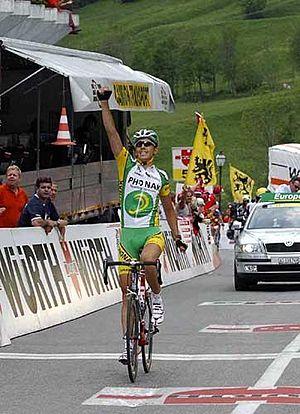
Site steve morabito administré par moi meme
Steve Morabito, né le 30 janvier 1983 à Monthey, est un coureur cycliste suisse. Professionnel de 2006 à 2019, il a notamment remporté une étape du Tour de Suisse 2006 et été champion de Suisse sur route en 2018. Il a également été équipier de Cadel Evans lors de sa victoire au Tour de France 2011.